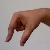
The image shows a hand gesture representing the letter 'Q' in Indian Sign Language.